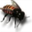
Label: bee